Saint Anne, Alderney

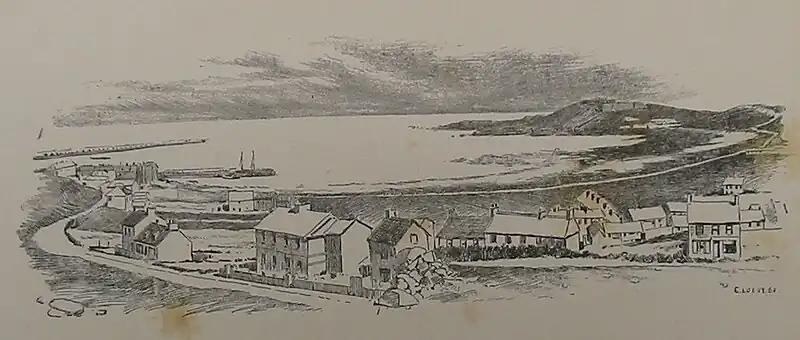
Historical illustration of Newtown and Braye Harbour

Sporting facilities are available in the area, including Alderney Cricket Club and Alderney Golf Course, situated to the east of St Anne. The town has a primary school, a secondary school and a post office as well as hotels, restaurants, banks and shops.